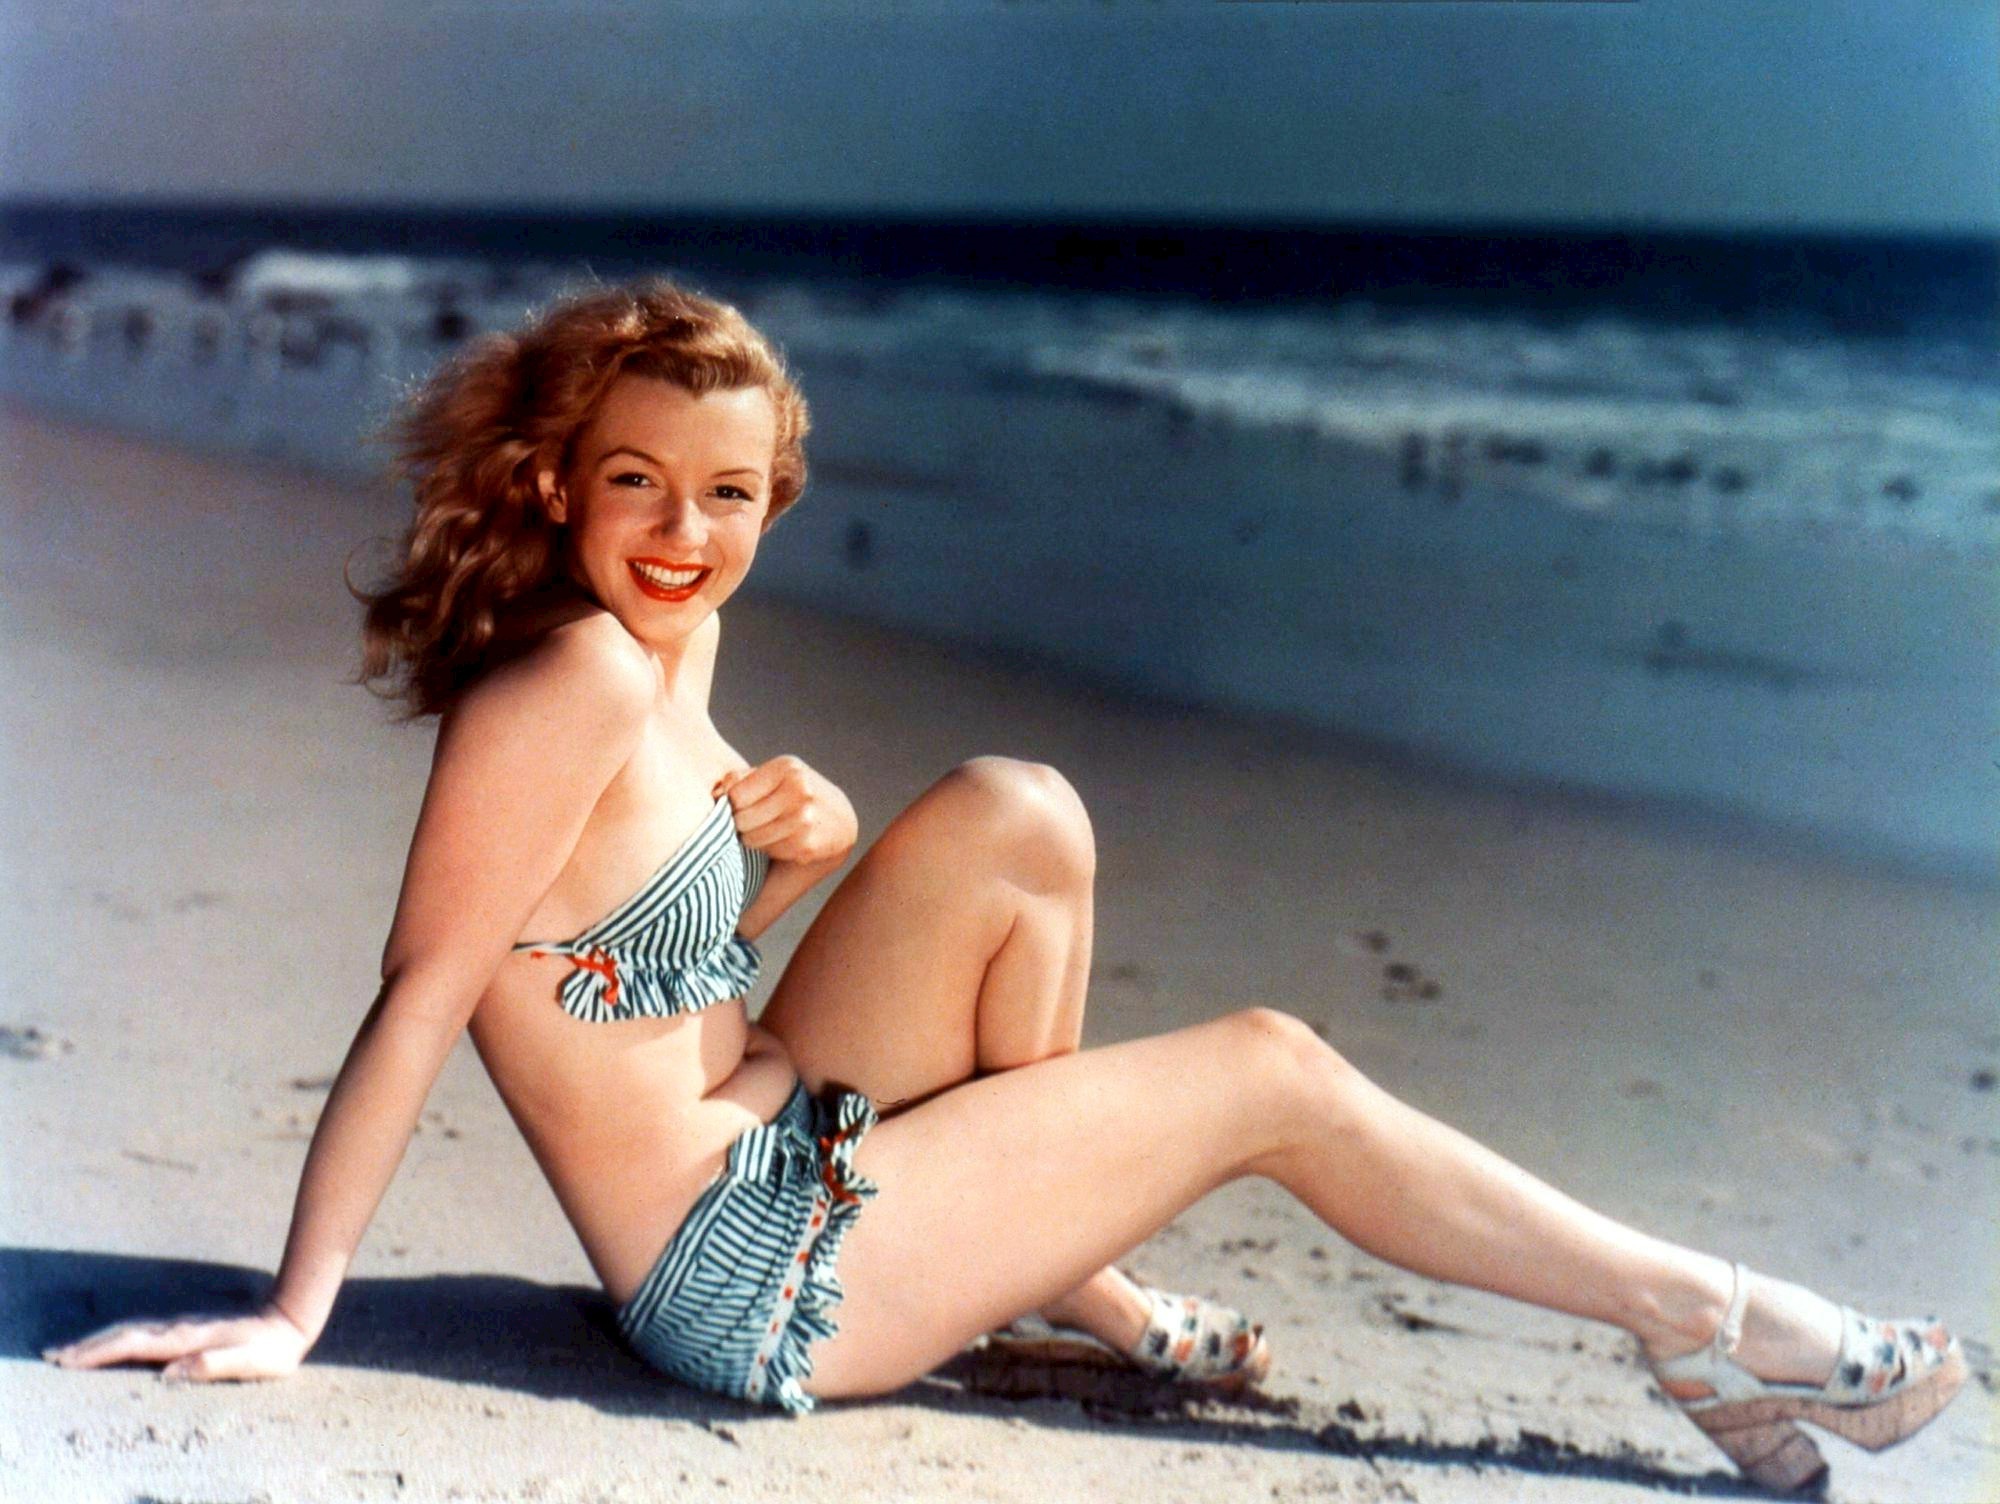
hand, photography, vintage, retro, star, leg, model, finger, fashion, clothing, swimwear, long hair, human body, thigh, beauty, cinema, sexy, image, famous, icon, movie, films, entertainment, celebrity, actress, abdomen, photo shoot, marilyn monroe, human positions, sun tanning, art model, supermodel, motion pictures